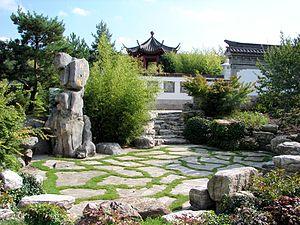
Le jardin chinois est tout à la fois un lieu de vie et de divertissement dans lequel on se plaît à flâner et un lieu « magique », un cosmos miniature dans lequel on cherche à recréer l'image d'une nature idéale. Il se présente donc comme un compromis constant entre les dimensions esthétiques et symboliques. L'art du jardin appartient au même titre que la calligraphie ou la poésie aux arts sacrés chinois.
Les Jardins du monde à Berlin-Marzahn constituent un espace vert à l'est de la ville de Berlin.